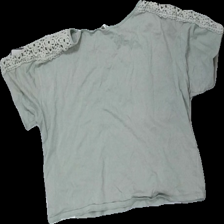
View: back
Type: T-shirt
Category: Ladies
Brand: H&M
Colors: Green
Material: 100% Cotton
Pattern: Lace
Cut: Regular
Size: 152
Season: All
Price range: 50-100
Recommended usage: Reuse
Description: green t-shirt with lace